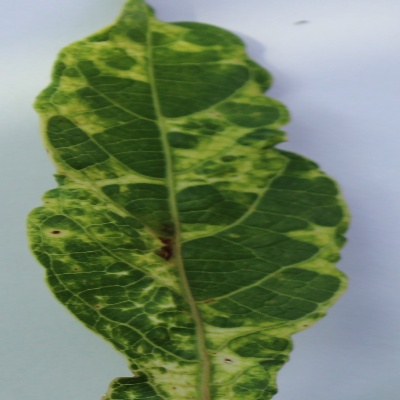
Crop: Cassava
Condition: mosaic